Sino-African relations

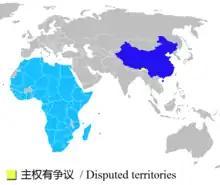
Members of FOCAC

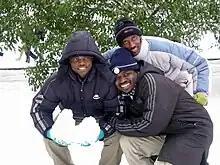
Foreign students at Huazhong Agricultural University, Wuhan

Early modern bilateral relations were mainly affected by the Cold War and communist ideology. Following the Mao era and continuing as of at least 2023, China seeks relationships with African governments and political parties on the basis of political and security reliability, rather than with regard to ideological ties.